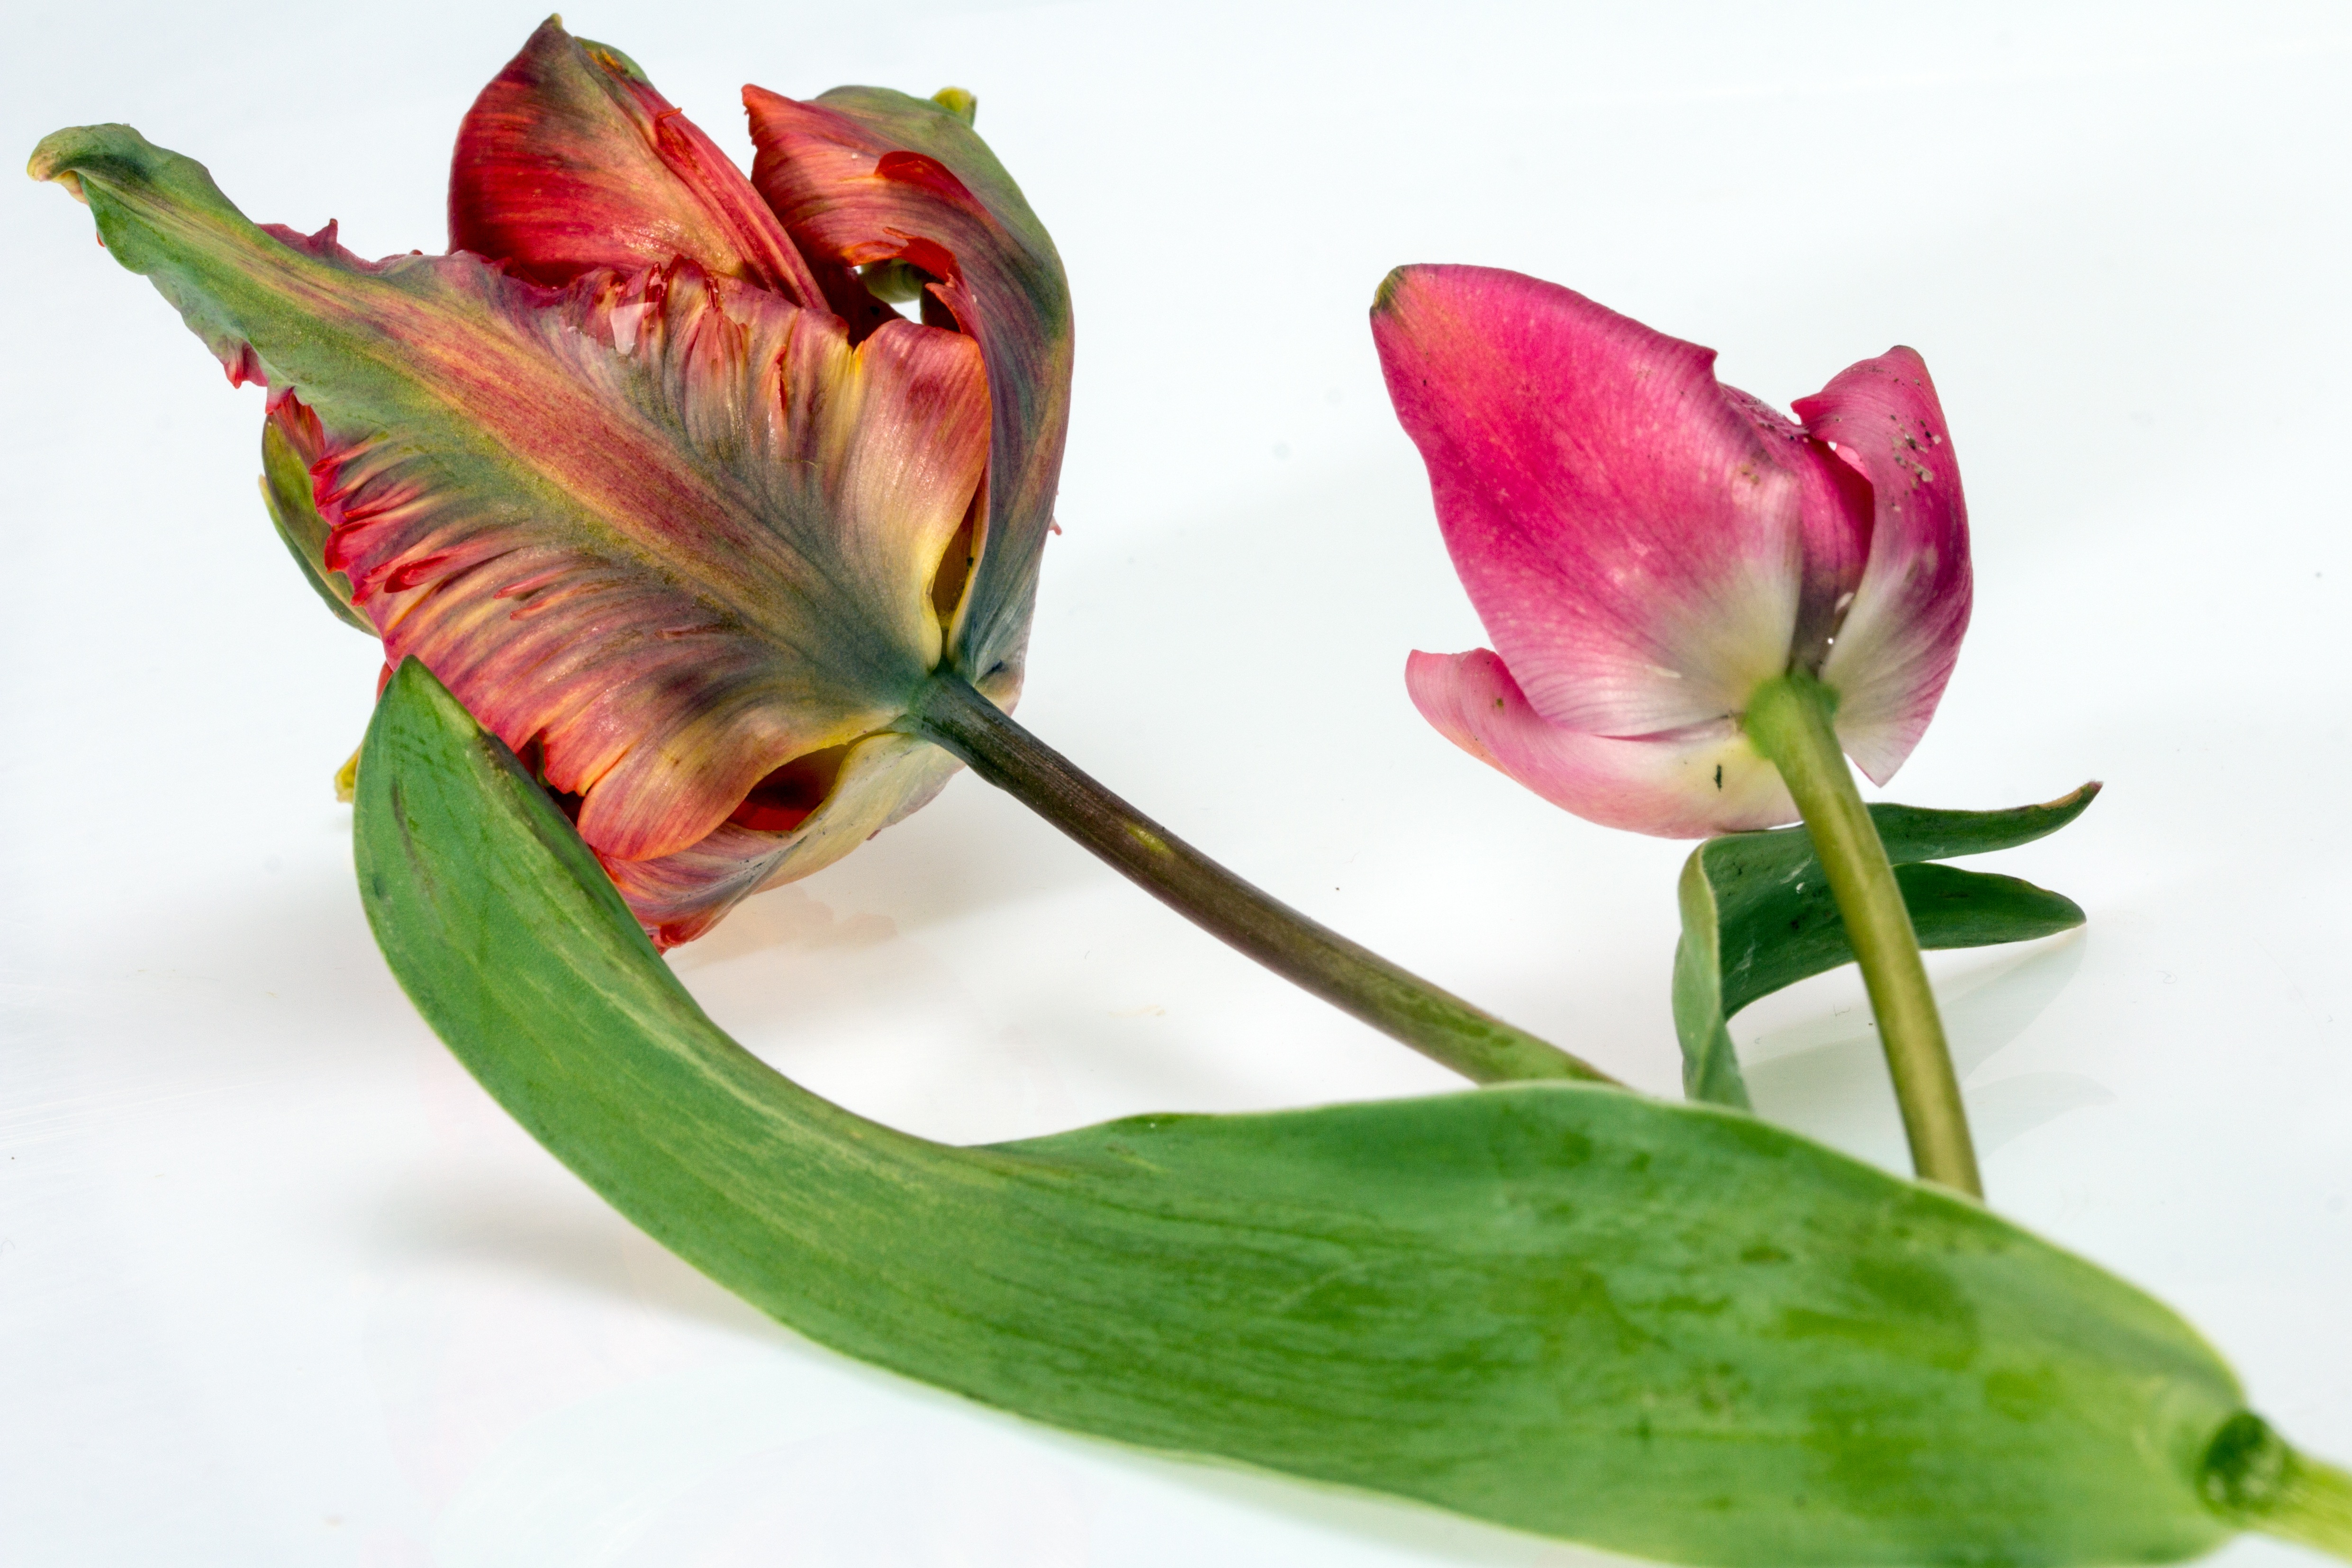
plant, leaf, flower, petal, tulip, spring, botany, pink, flora, tulips, lily, floristry, arum, flowering plant, plant stem, land plant